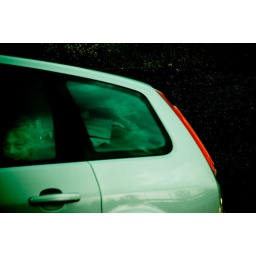
the green baby in the car